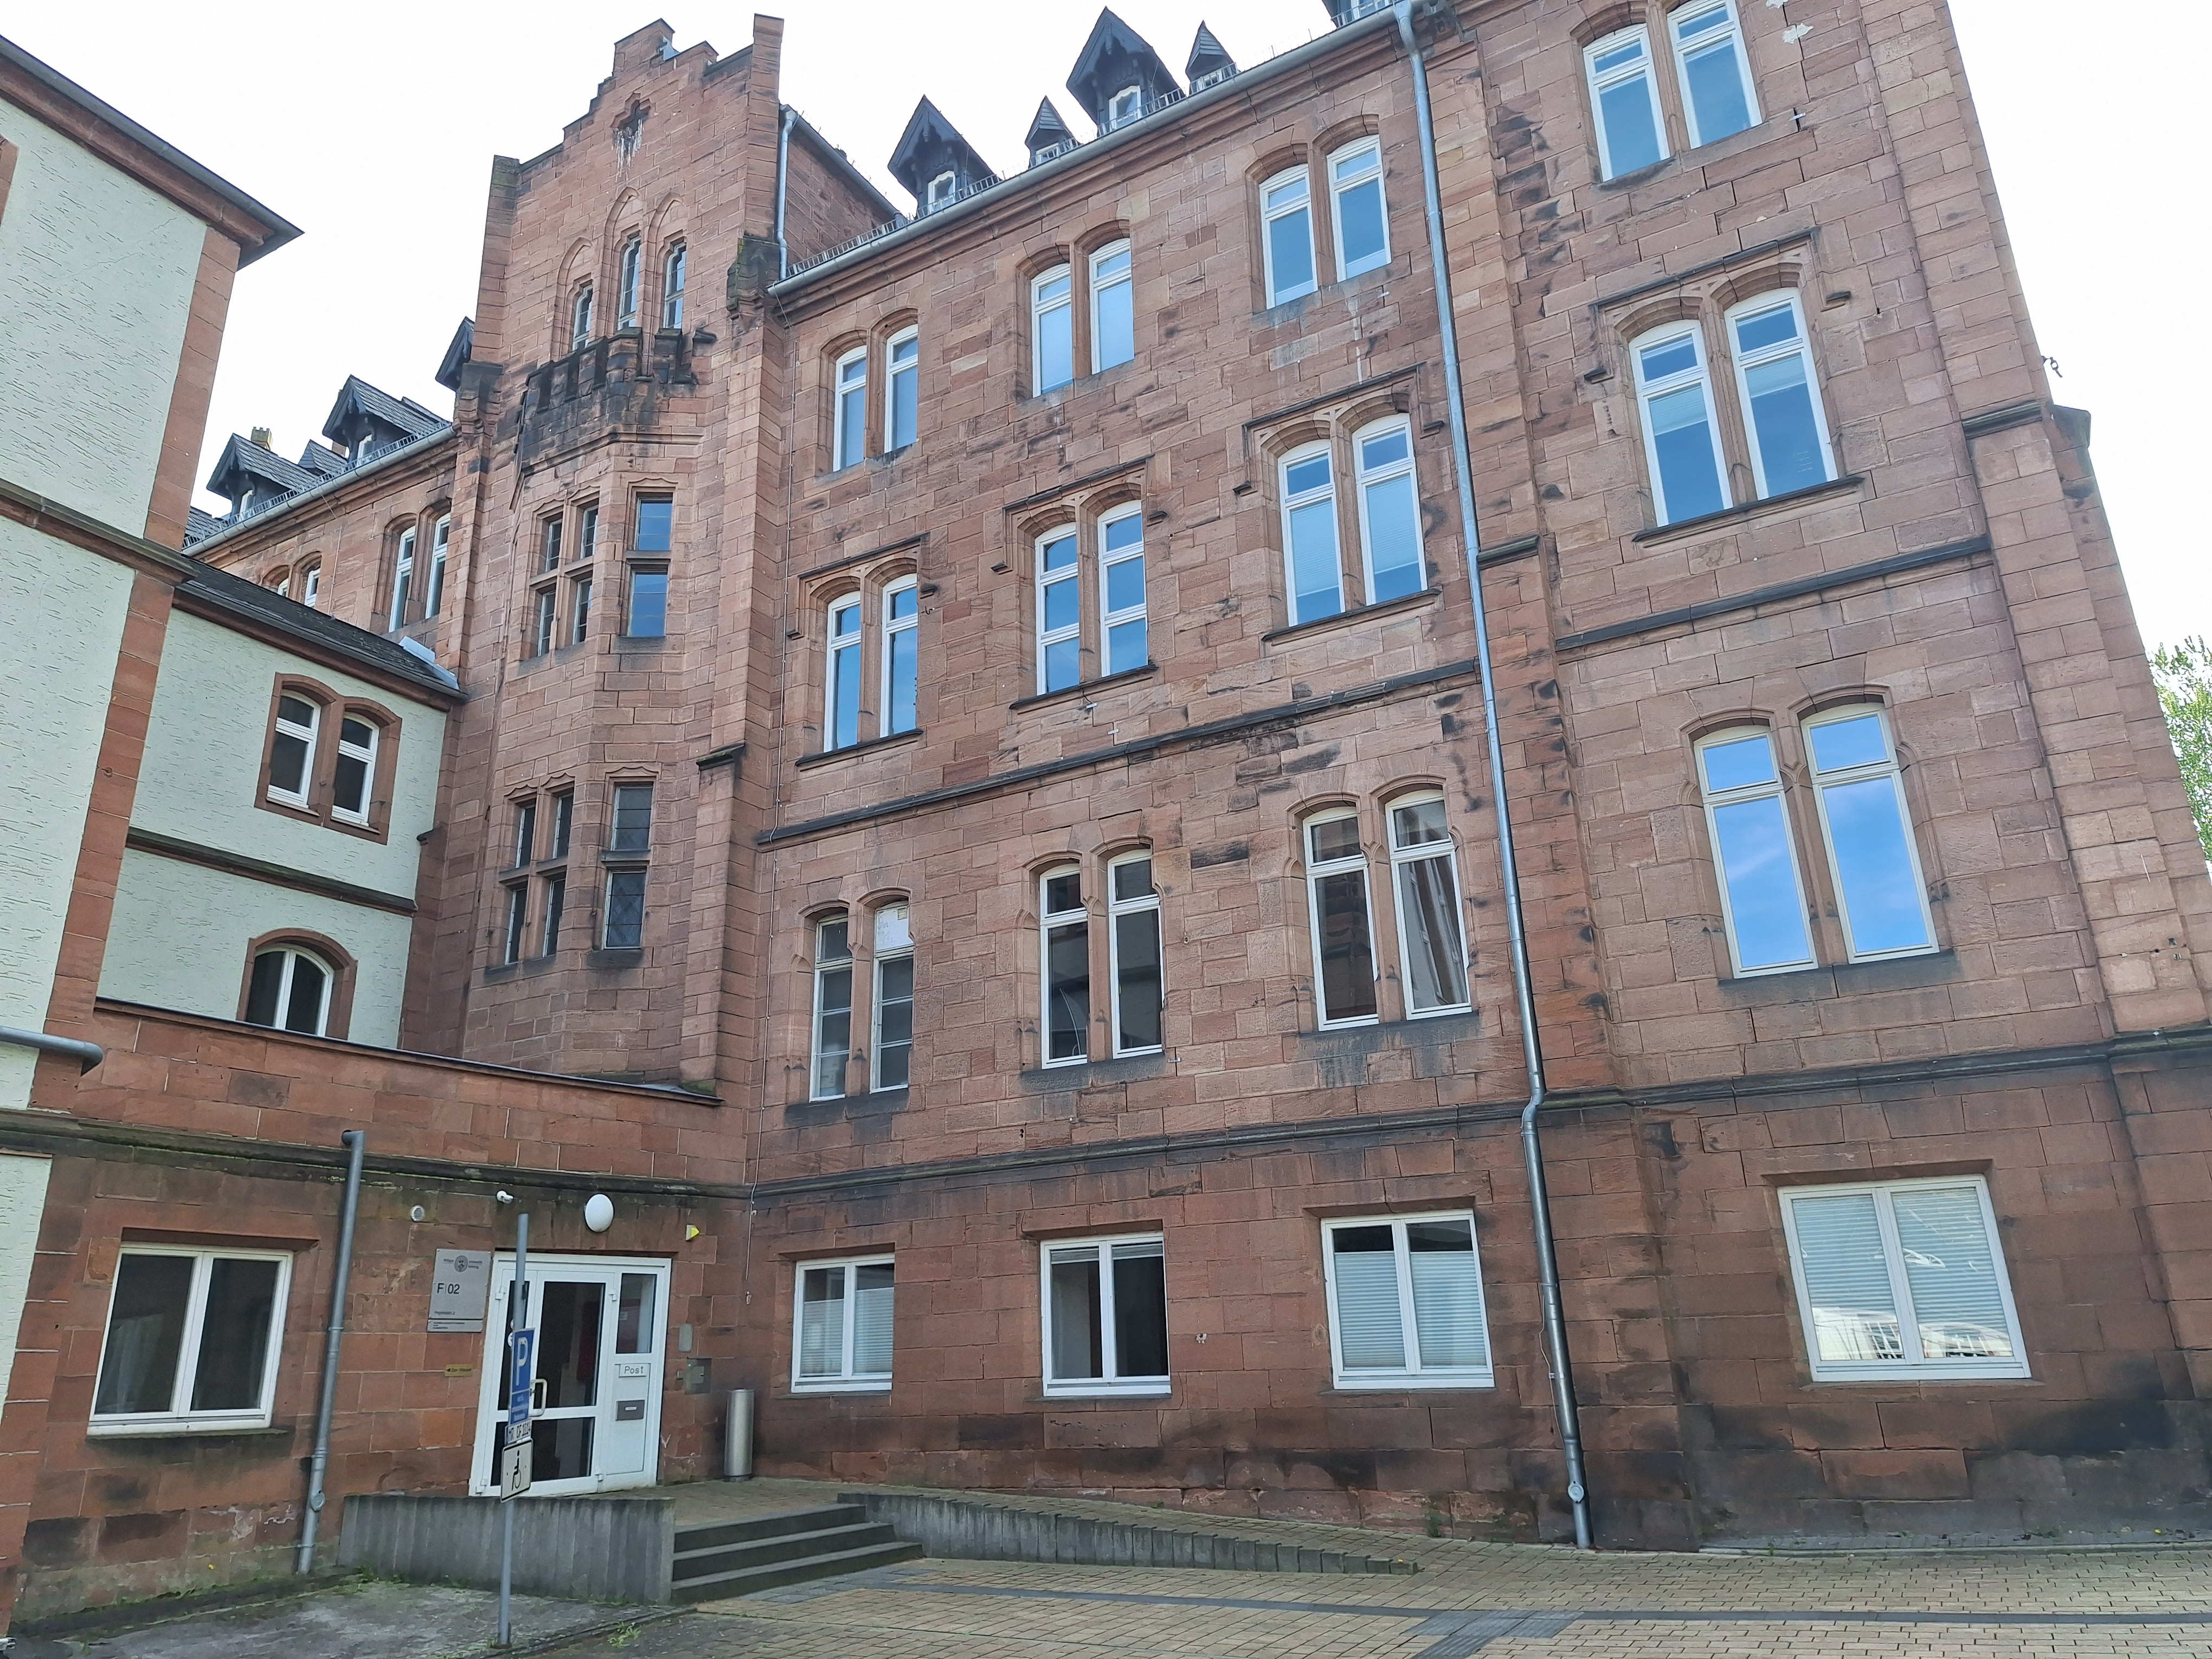
Building: Pilgrimstein 2